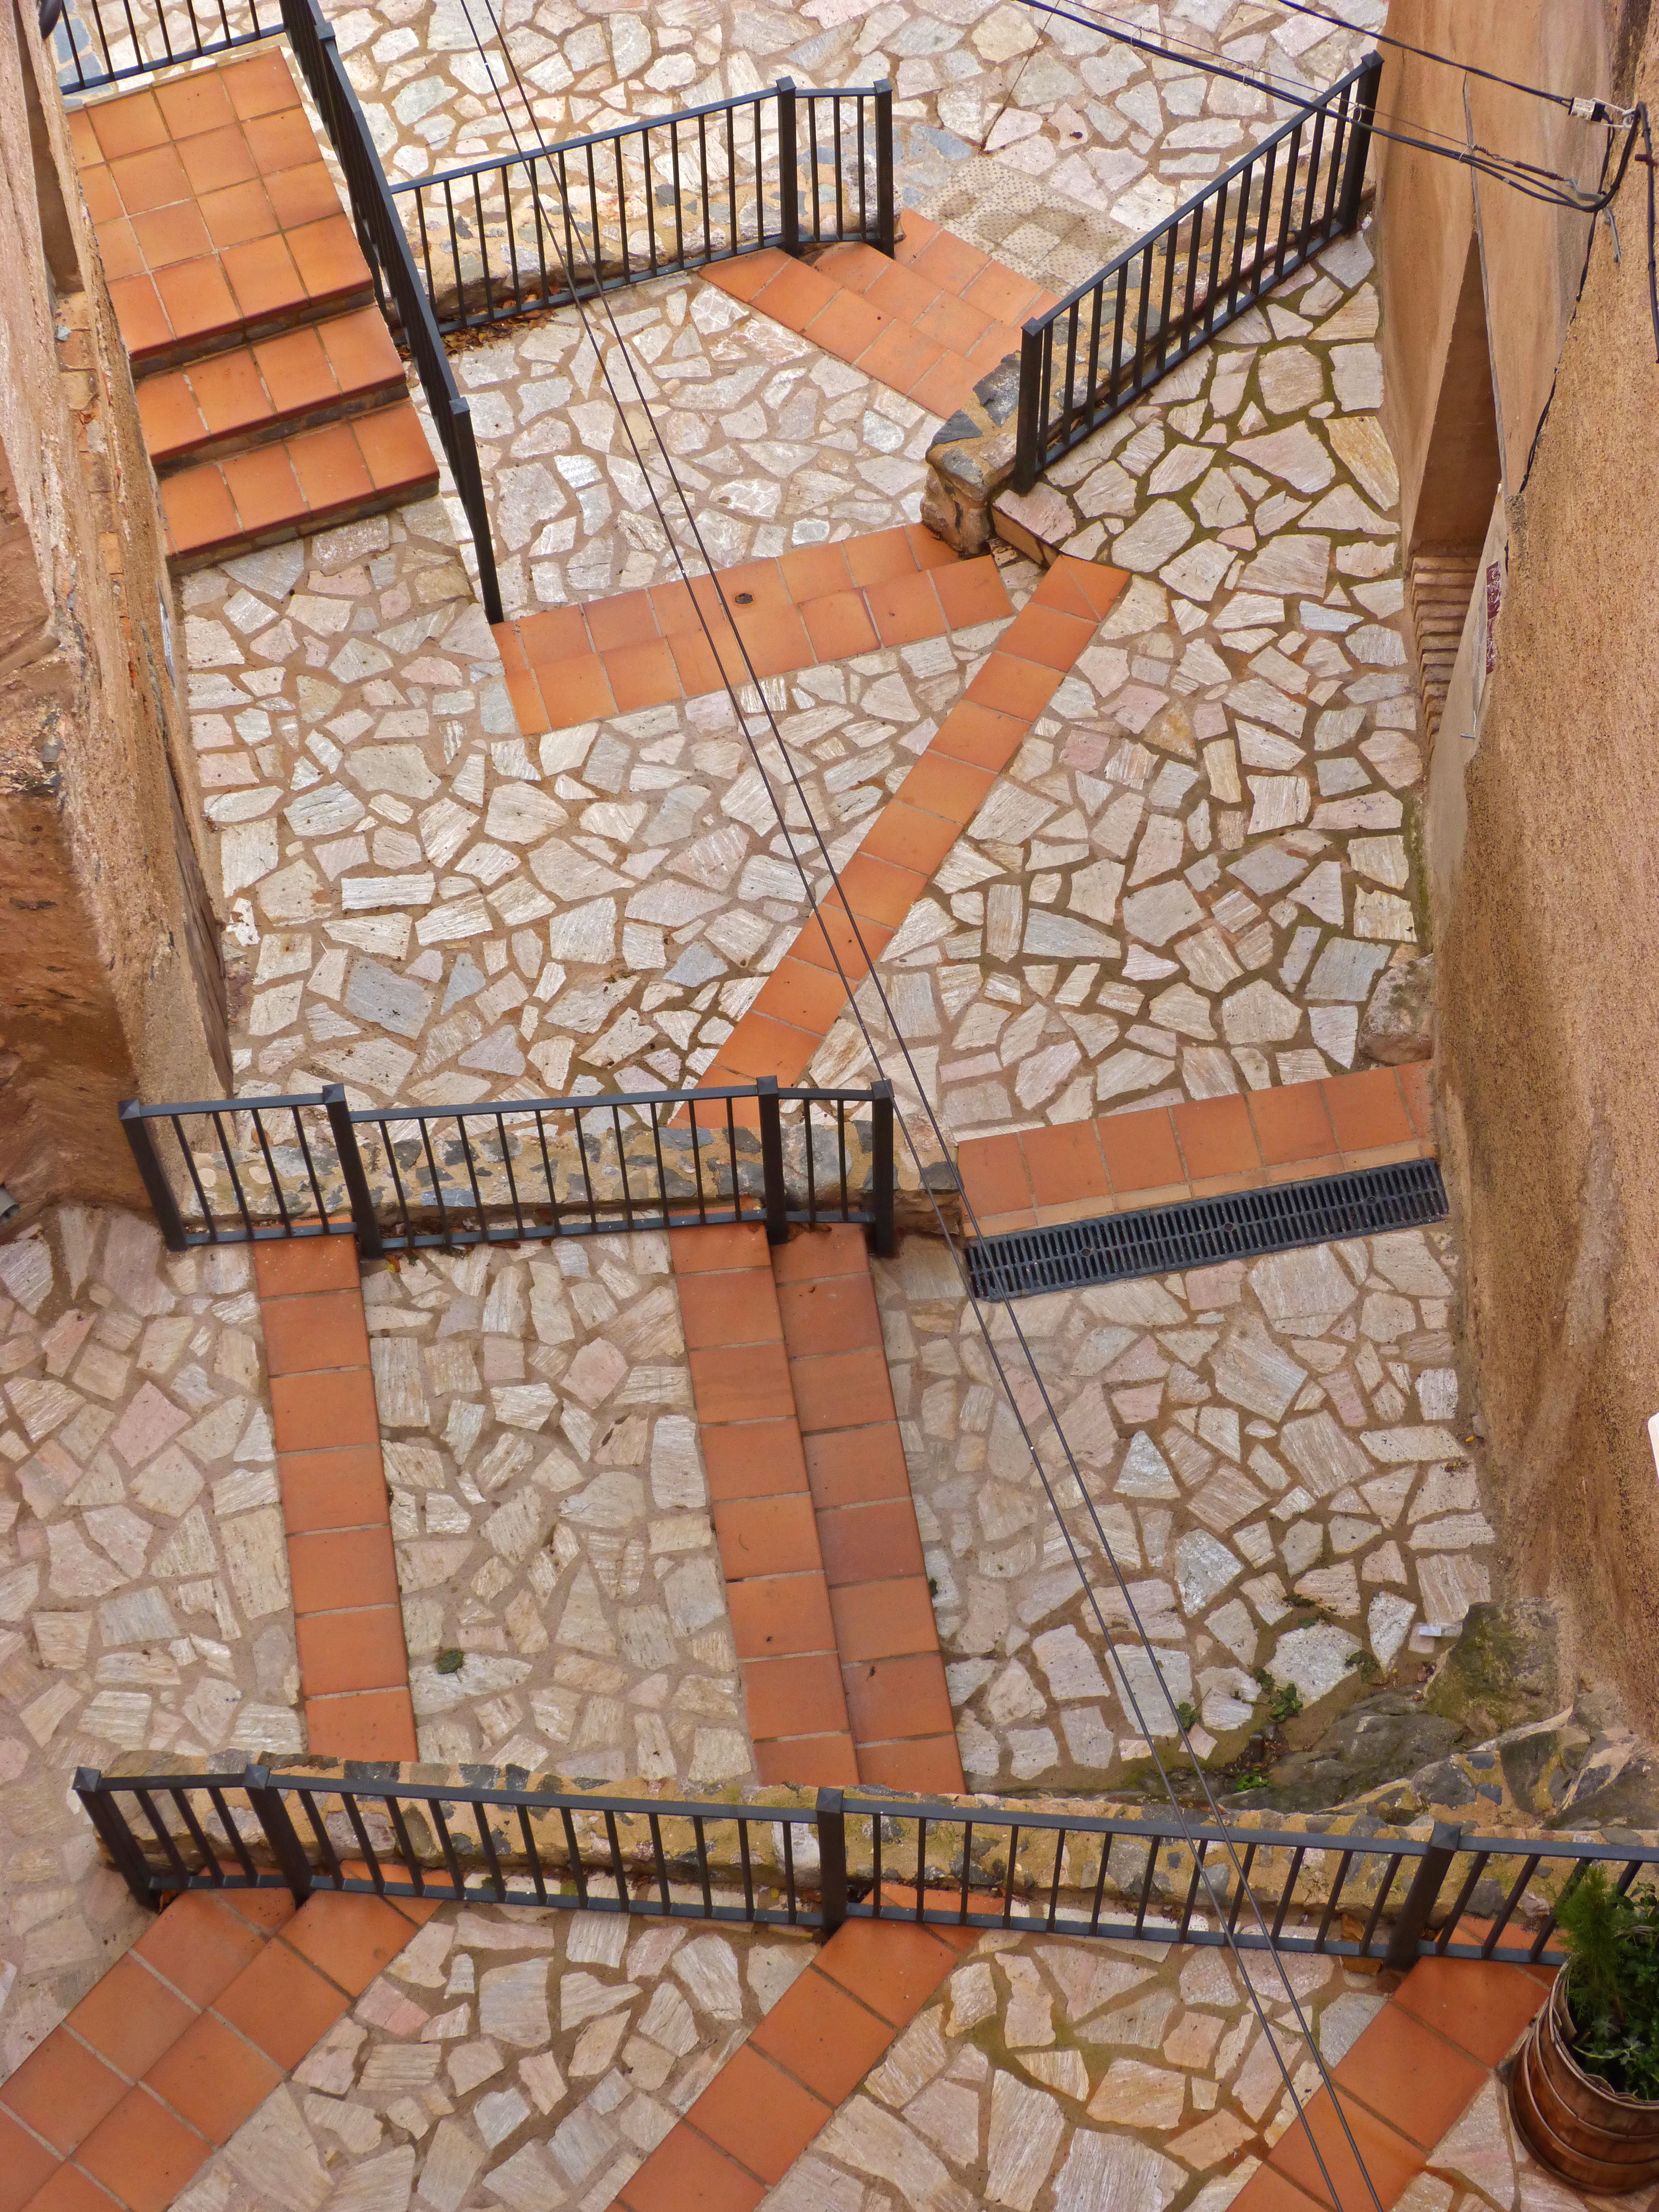
architecture, people, wood, floor, wall, slope, property, tile, brick, handrail, stairs, brickwork, priorat, flooring, vilella baixa, baluster, outdoor structure